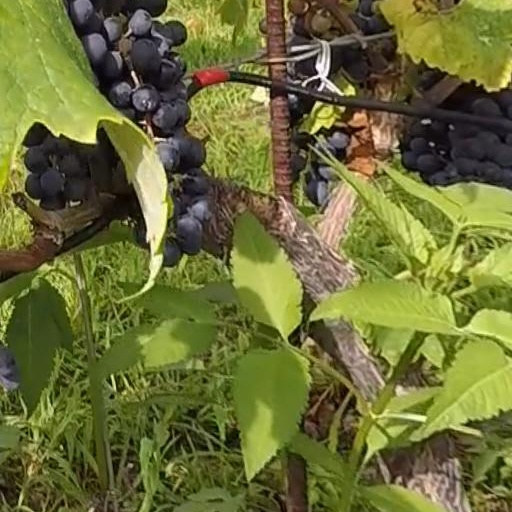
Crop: grape